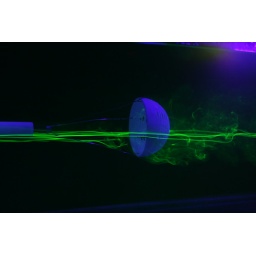
Using a wiffle ball to model a ribbon drogue (parachute) in a water channel.